S. Ramaswami Mudaliar

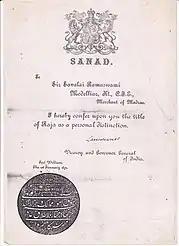
The title of Raja conferred on Sir Savalai Ramaswami Mudaliar Kt.C.I.E

In 1884, Mudaliar started a choultry near Chennai Central railway station. This Choultry survived till the 1960s, later taken over by AG &OT of Madras High Court. The charities remain active. The Women and Children hospital at Kozhikode was established in 1903 by Raja Sir Ramaswamy Mudaliar, in memory of Queen Victoria, and was handed over to the Government on 22 September 1903.